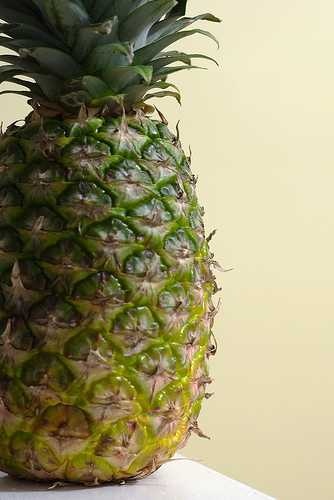
Label: Pineapple